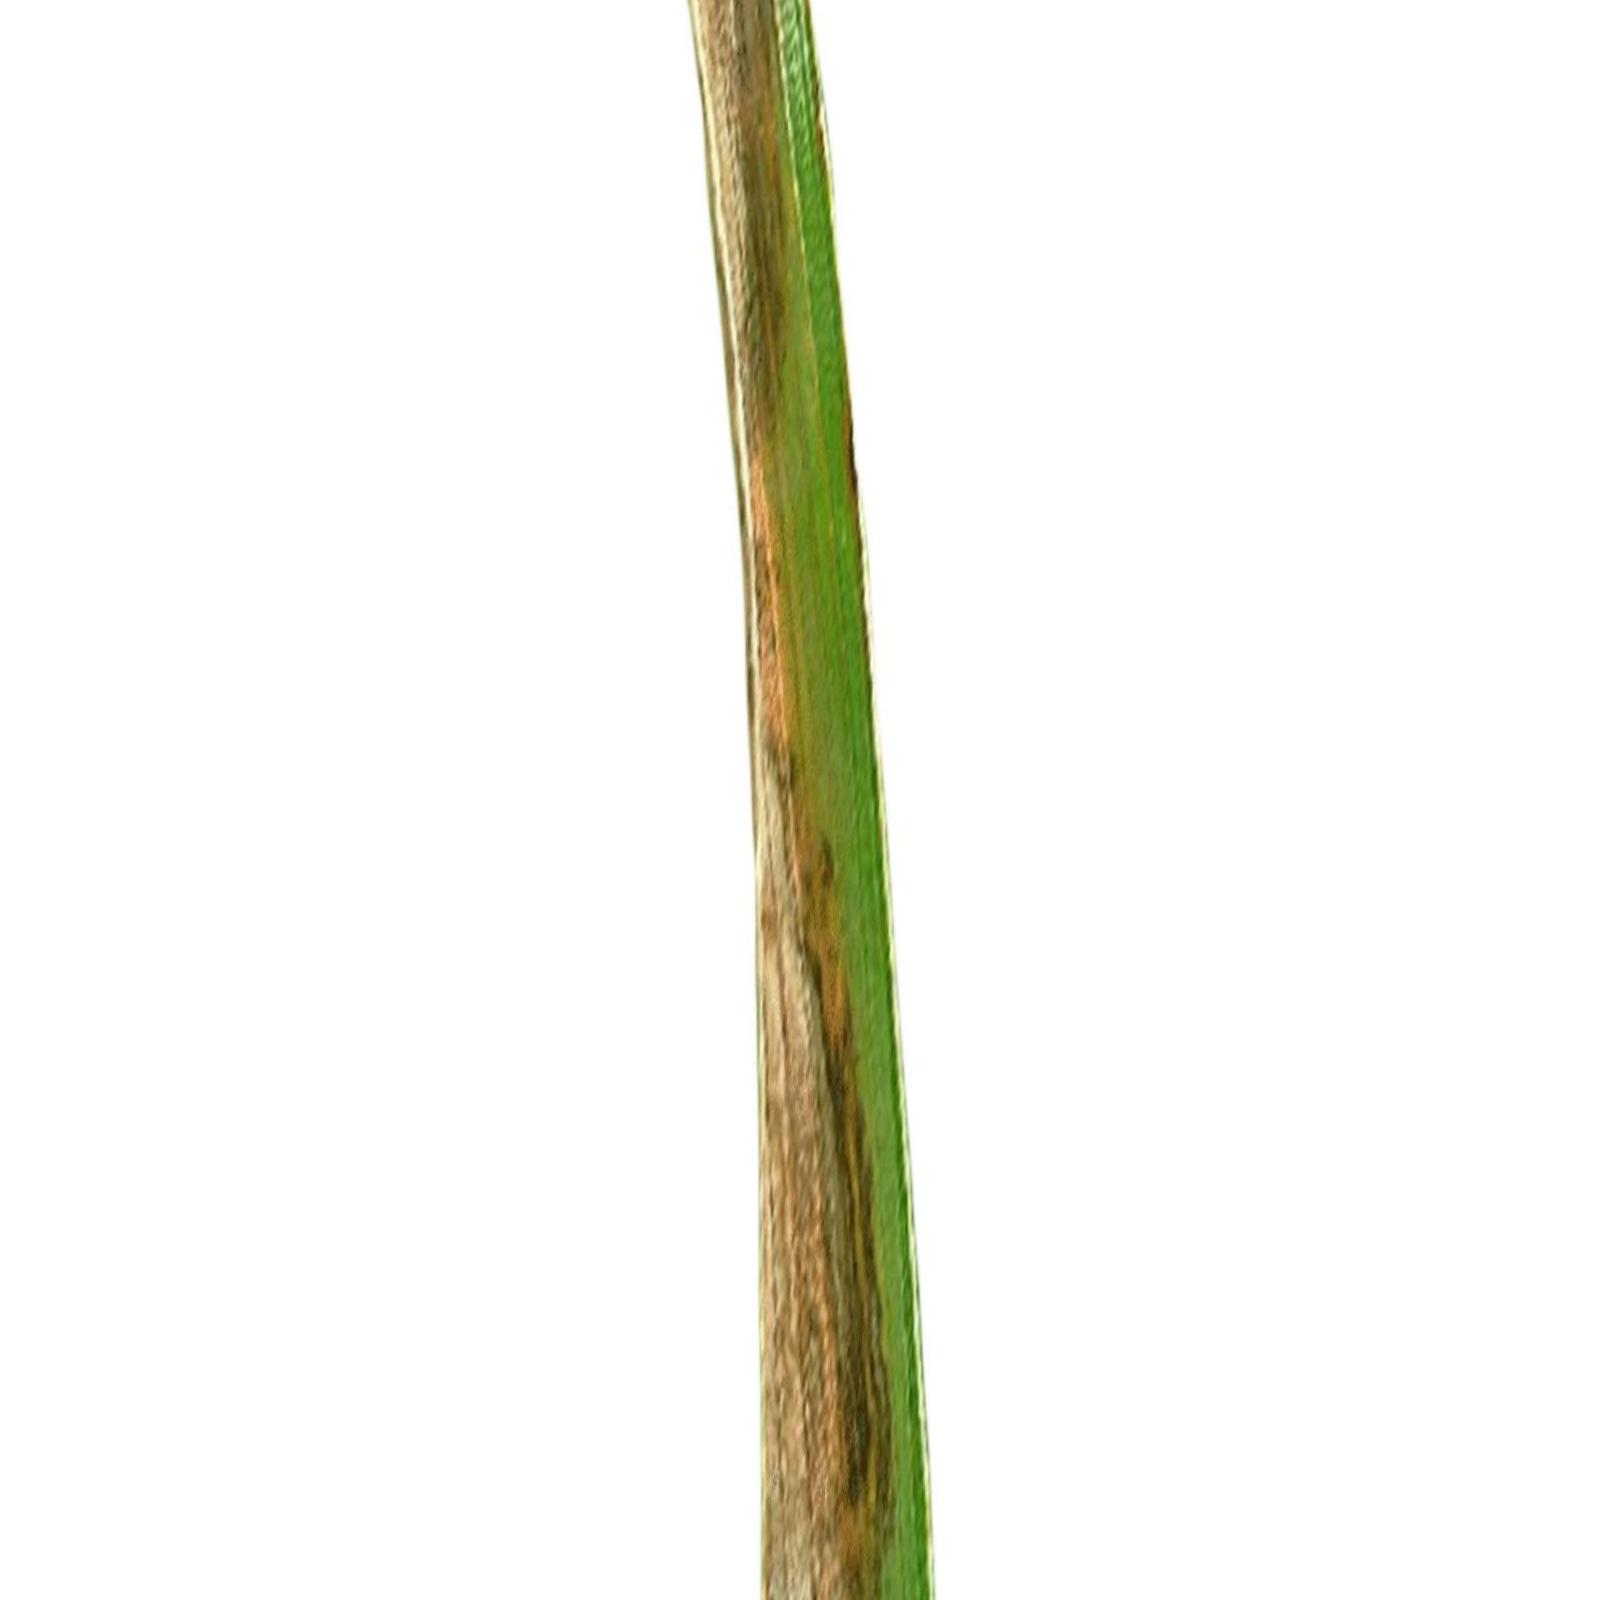
Nhãn: Bệnh Cháy lá ( Leaf scald )